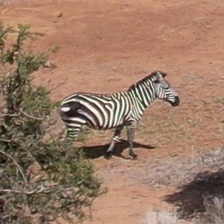
Pose orientation: right